Cadempino

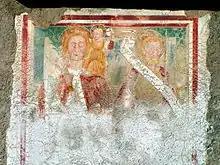
Fresco from the Church of SS Gervasio e Protasio

Cadempino is first mentioned in 1004 as "Cadampinus". Originally, it was owned by the Totoniden family of Campione d'Italia. In 844 their lands, including Cadempino, were given to the monastery of S. Ambrogio in Milan. By 1004, Como Cathedral and the Abbey of San Pietro in Ciel d'Oro in Pavia, also owned property in the village.